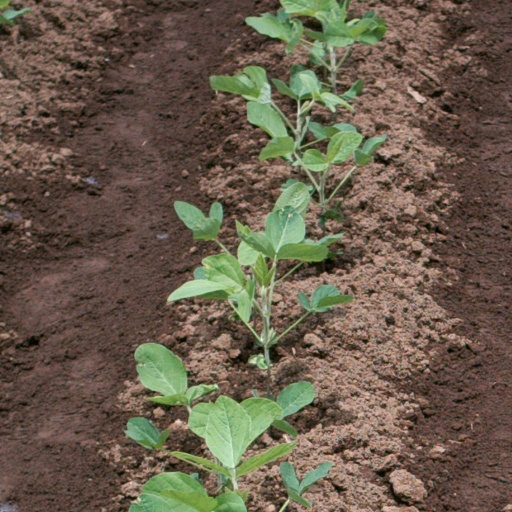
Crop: soybean